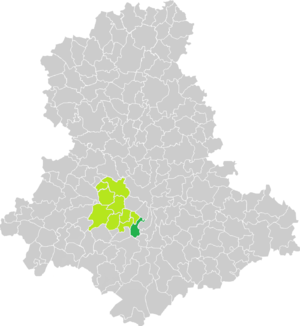
Carte de situation de la commune de Jourgnac (en vert foncé) dans le votre Canton (en vert clair) sur une carte des communes de la Haute-Vienne
Jourgnac est une commune française située dans le département de la Haute-Vienne en région Nouvelle-Aquitaine.